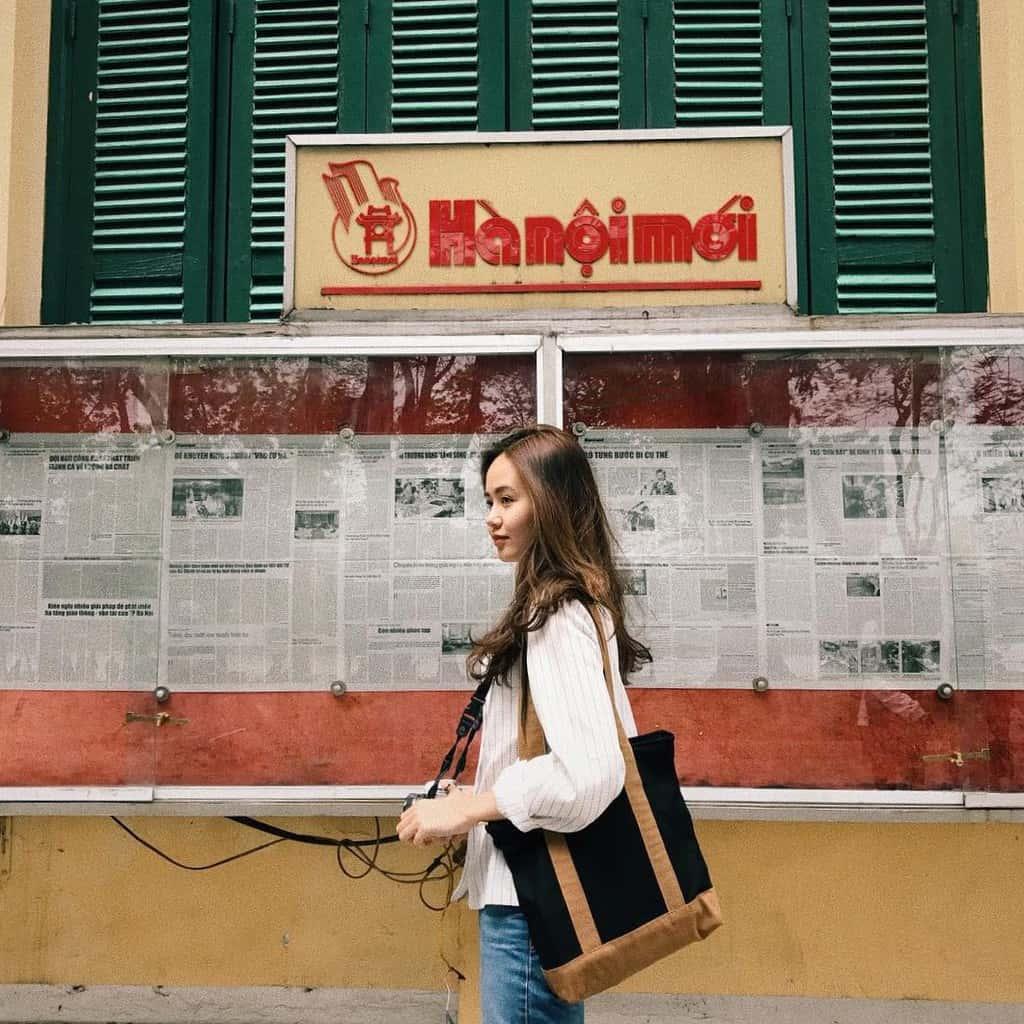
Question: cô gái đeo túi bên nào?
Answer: đeo túi bên trái